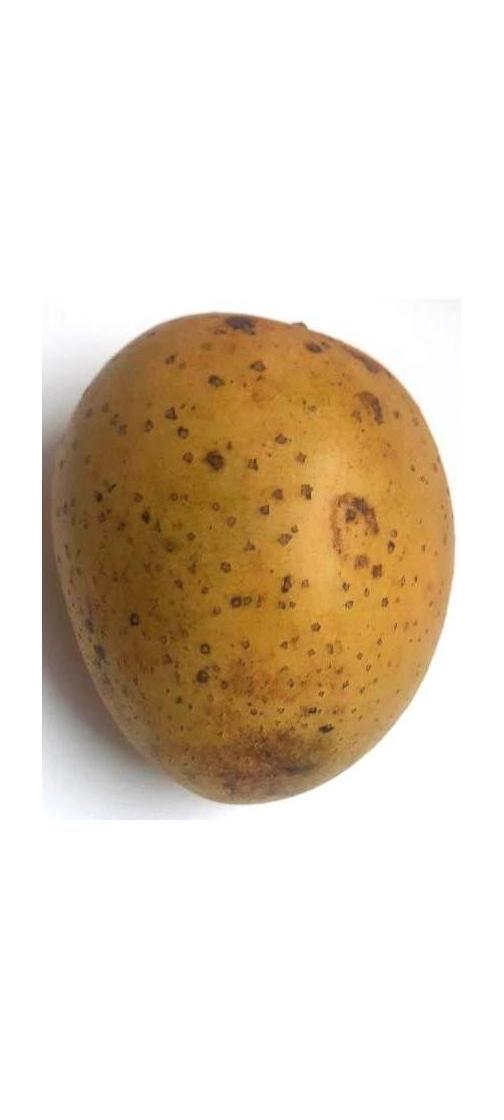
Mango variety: Gourmoti